Valerie Frissen

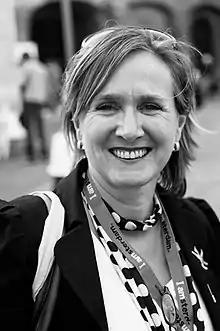
Valerie Frissen, 2009

Valerie Frissen (born 1960 in Puth) holds the extraordinary professorship in ‘ICT and Social Change’ at the Faculty of Philosophy at the Erasmus University Rotterdam where she belongs to the group of Professor Dr. Jos de Mul. The chair is sponsored by the Dutch governmental research organization TNO, where Valerie Frissen is also head of the ICT & Policy department of TNO Information and Communication Technology. She is also a member of the board of Het Expertise Centrum (HEC) in The Hague.